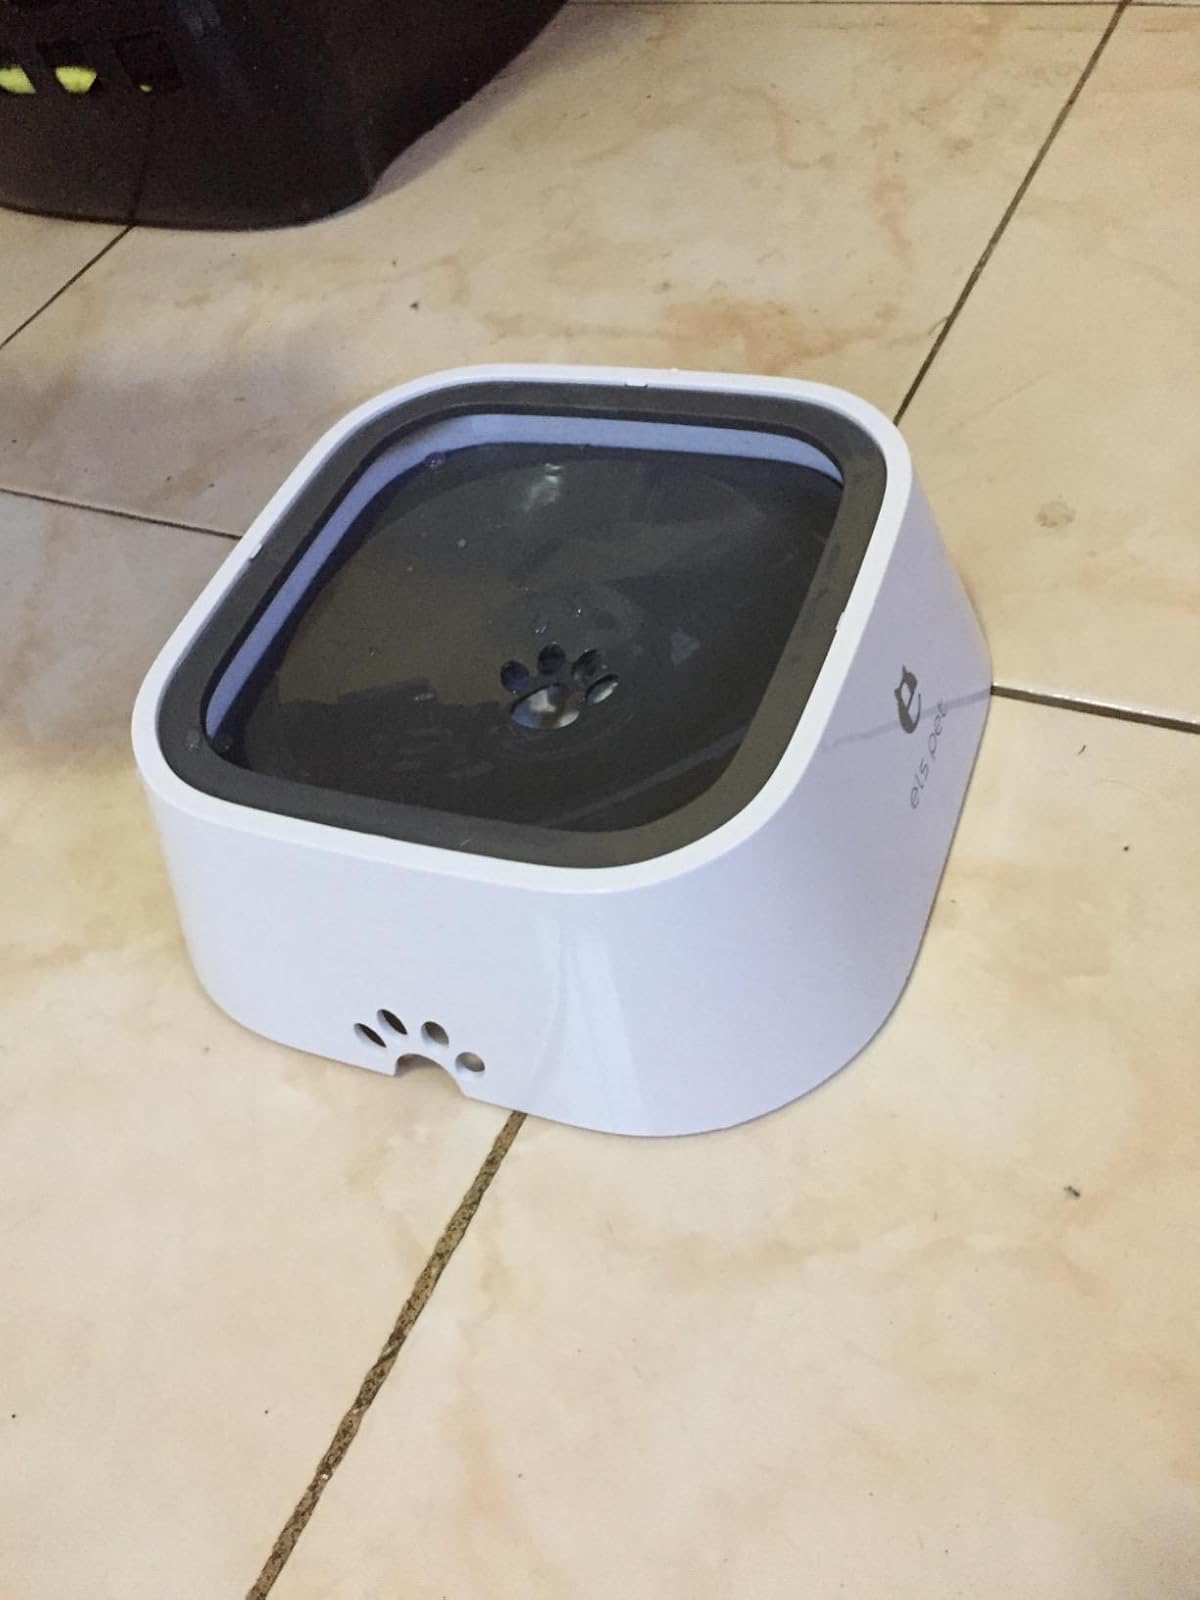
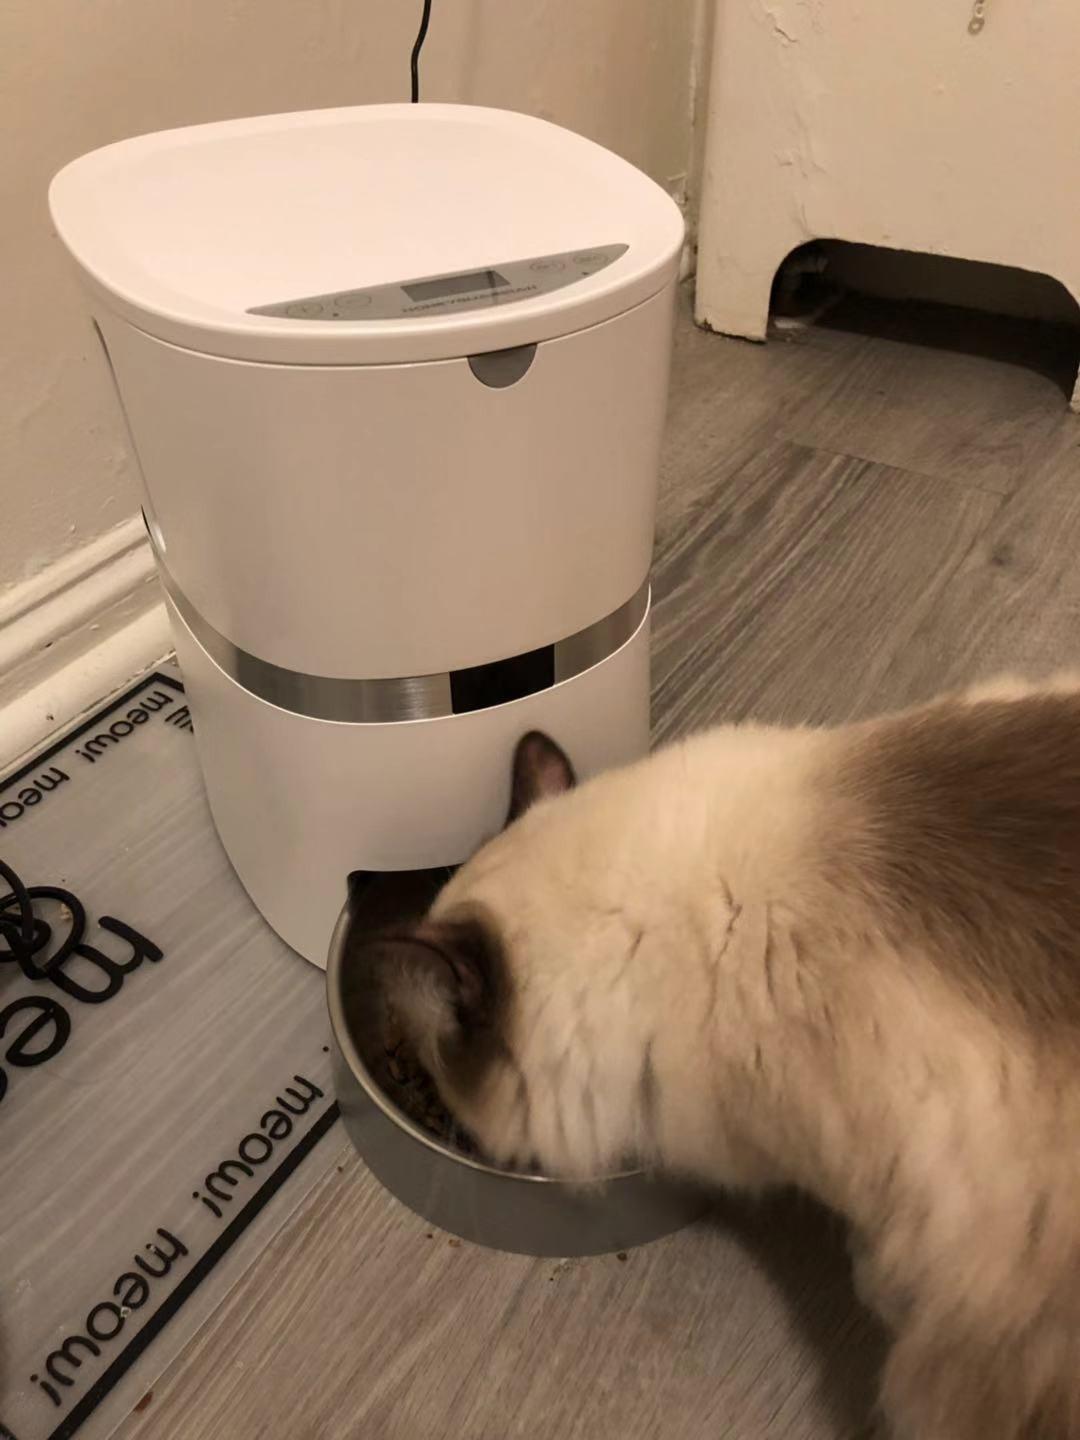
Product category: items_feeder
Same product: no